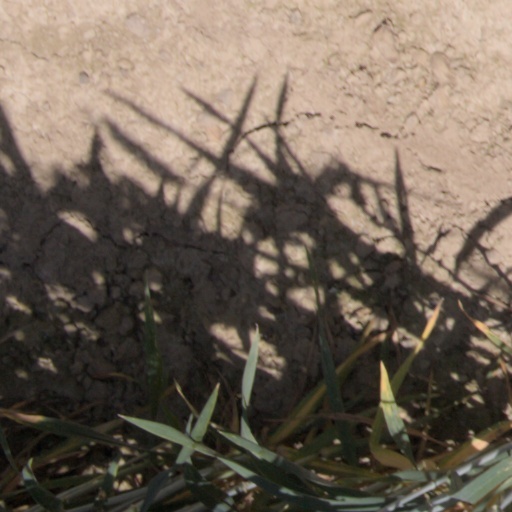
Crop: wheat